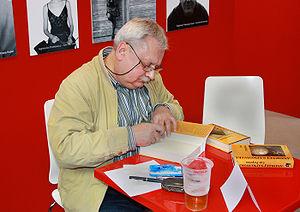
The Witcher 3: Wild Hunt est un jeu vidéo de type action-RPG développé par le studio polonais CD Projekt RED. Sorti le 19 mai 2015 sur PC, PlayStation 4 et Xbox One, puis sur Nintendo Switch le 15 octobre 2019, il fait suite narrativement à The Witcher et The Witcher 2: Assassins of Kings. Il est ainsi le troisième jeu vidéo à prendre place dans l'univers littéraire du Sorceleur, créé par l'écrivain polonais Andrzej Sapkowski, mais aussi le dernier à présenter les aventures de Geralt de Riv.